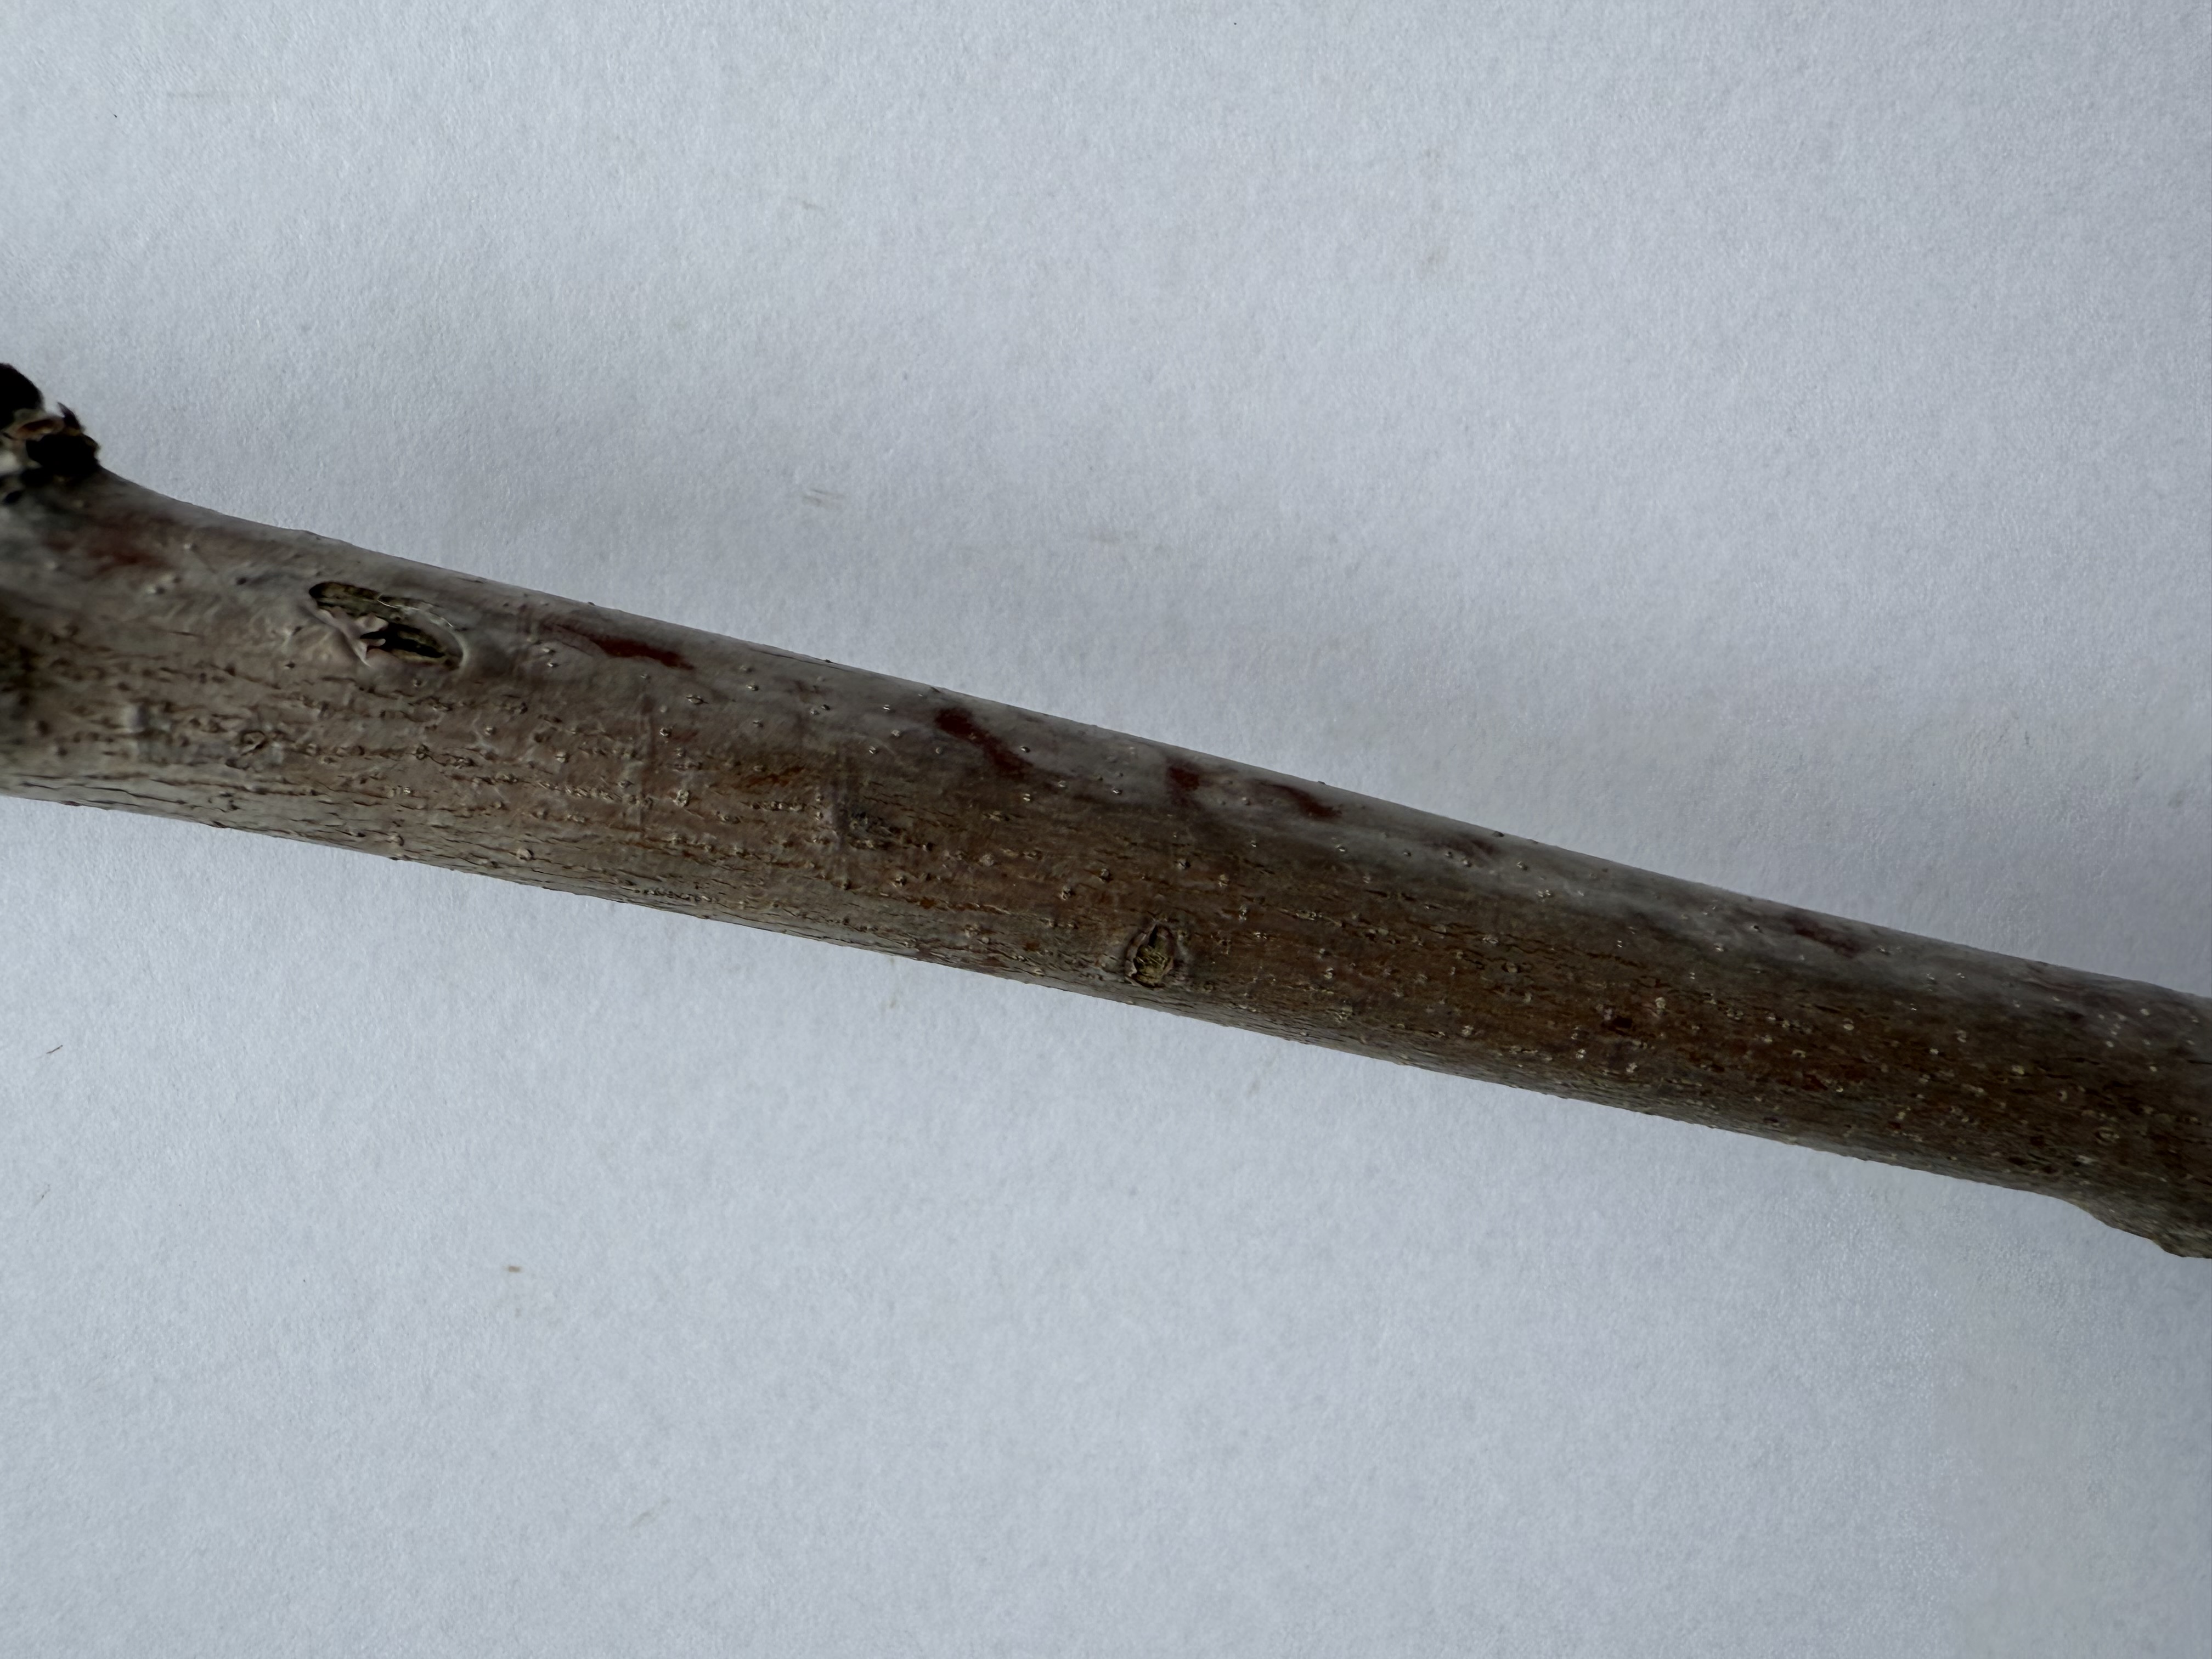
Variety: Jujube